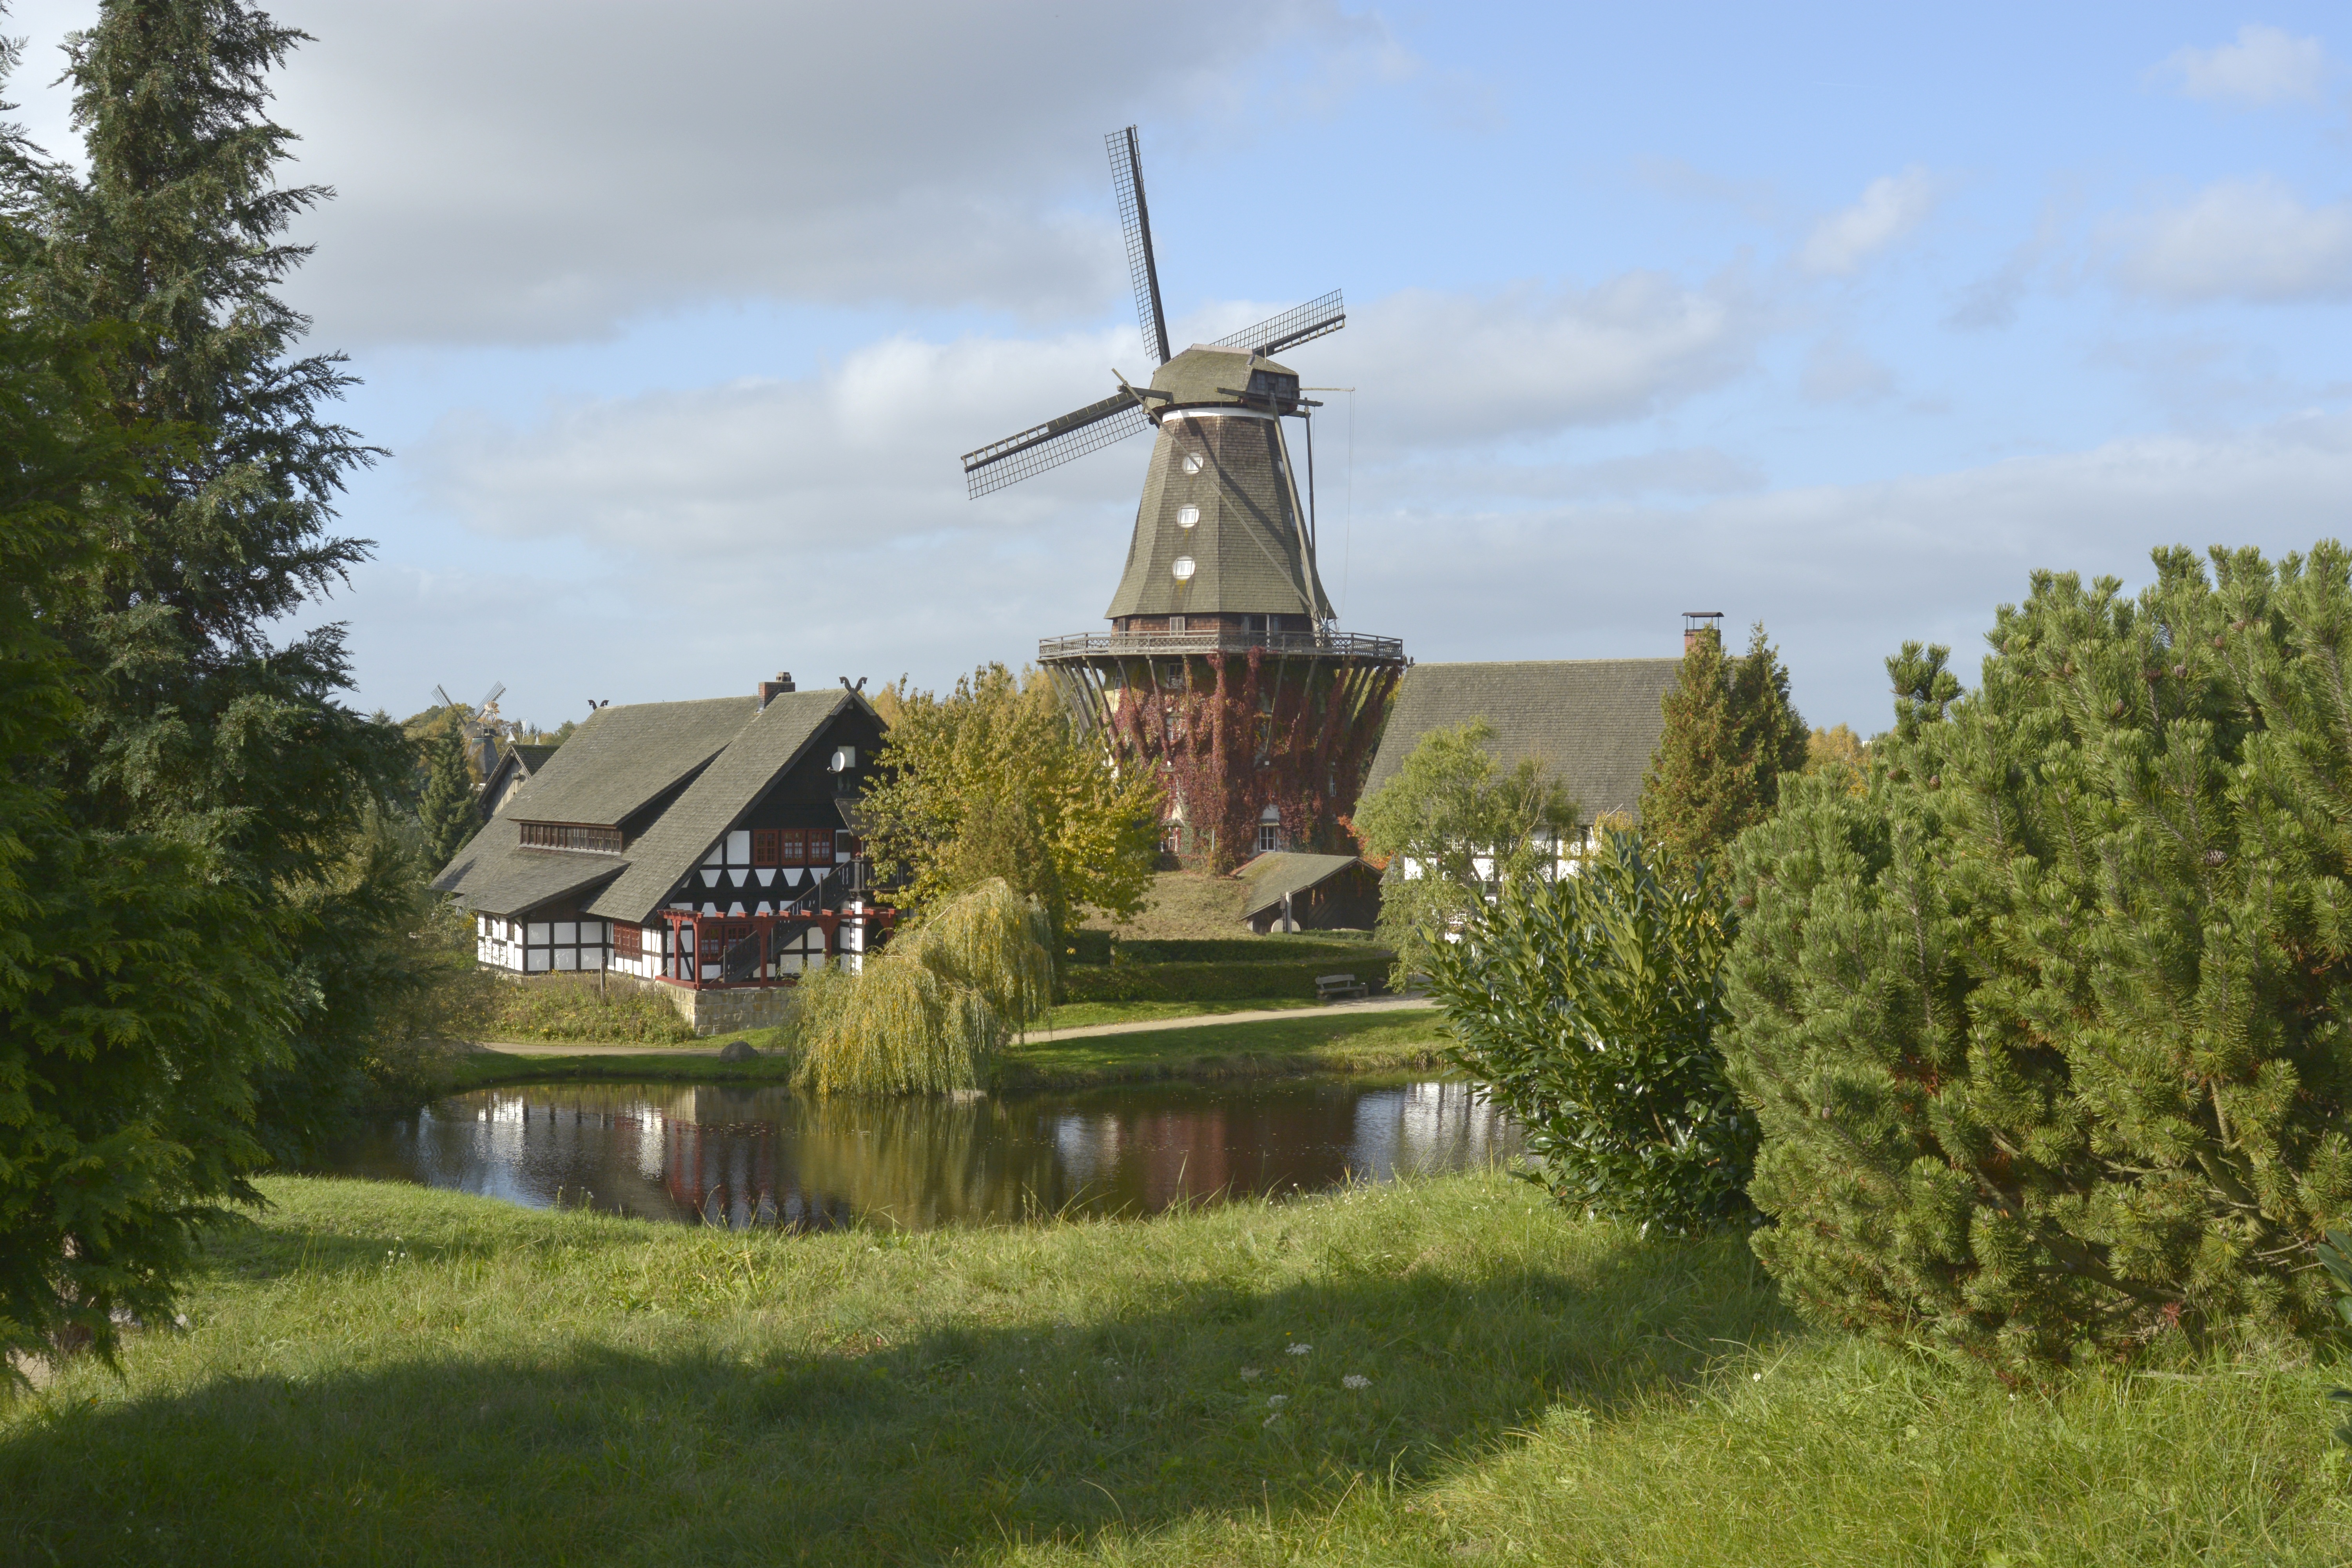
water, nature, meadow, windmill, wind, building, old, village, pond, tower, museum, mill, homes, estate, idyll, bauer, rural area, gifhorn